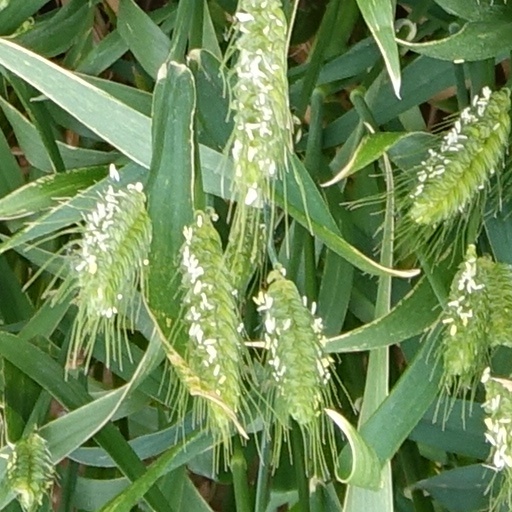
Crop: wheat